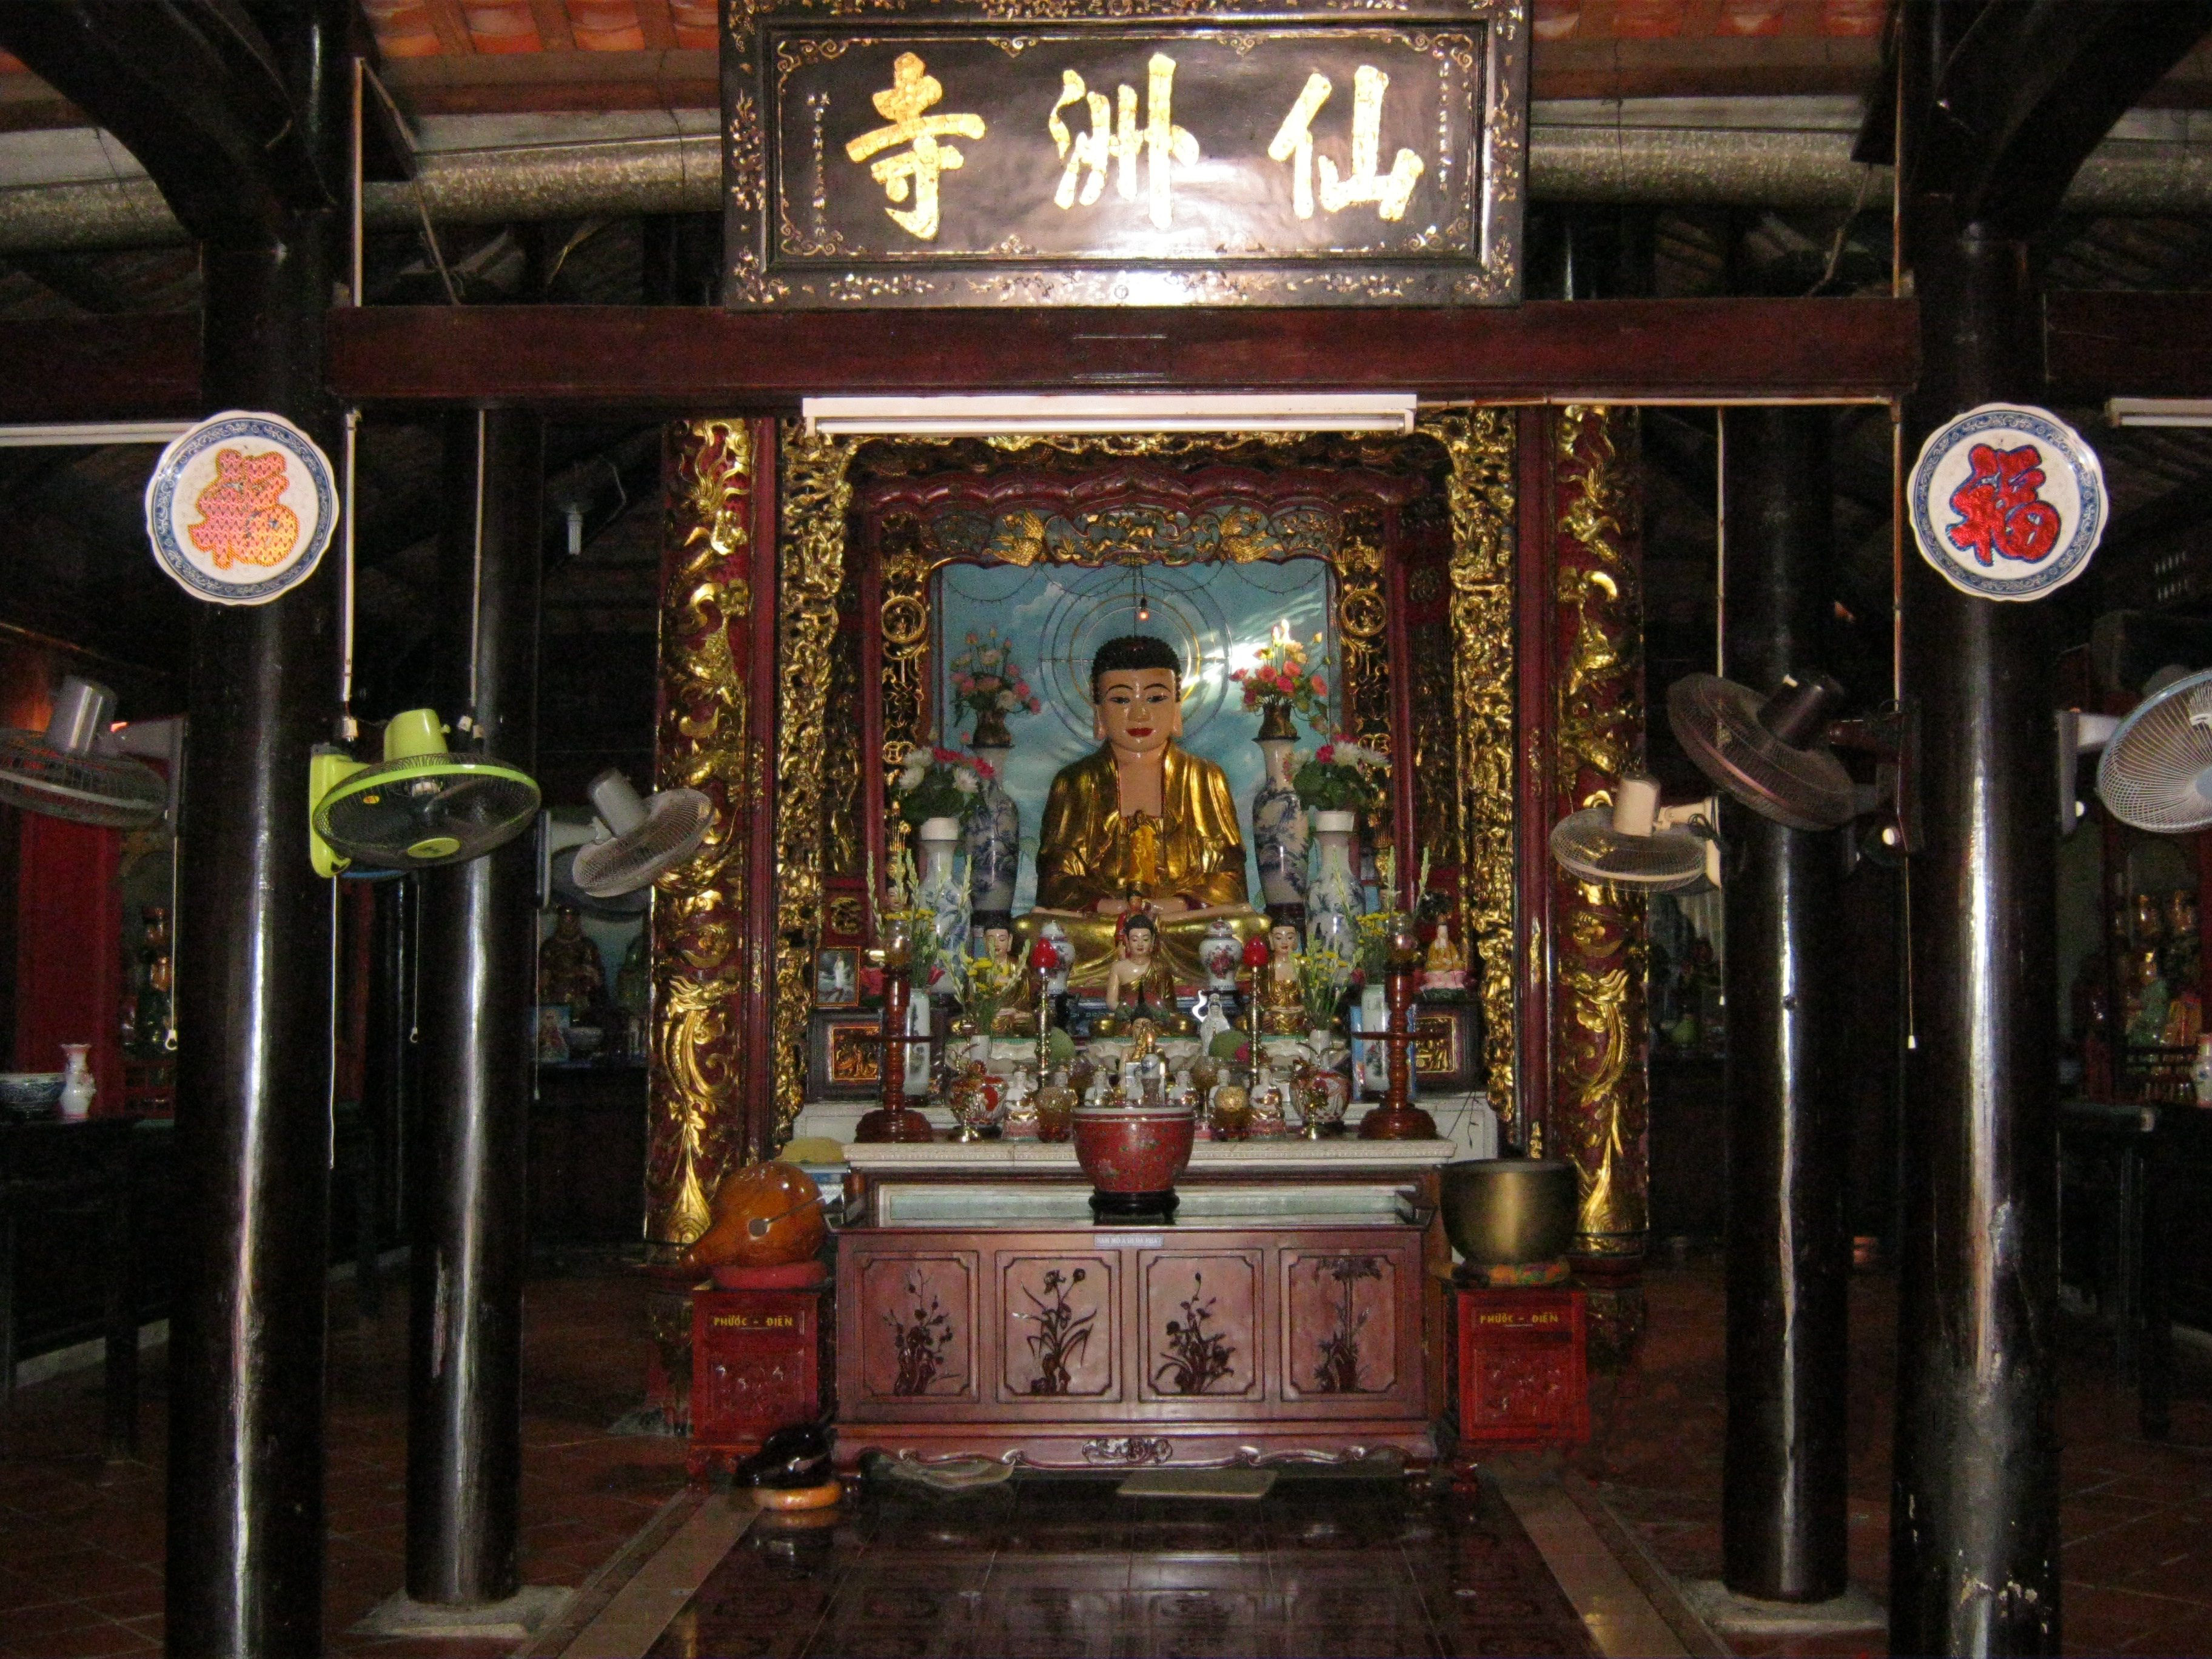
user: text: Tượng Phật chính ở trung tâm có màu gì?
assistant: text: Màu vàng

user: text: Có bao nhiêu chiếc quạt treo tường có thể nhìn thấy rõ trong hình?
assistant: text: Bốn

user: text: Tên của ngôi chùa được viết trên tấm biển phía trên tượng Phật là gì?
assistant: text: Tên ngôi chùa được viết bằng chữ Hán trên tấm biển là "寺洲仙", phiên âm Hán-Việt là Tự Châu Tiên (hay còn gọi là chùa Tiên Châu).

user: text: Chữ Hán màu đỏ trên chiếc đĩa trang trí bên phải tượng trưng cho ý nghĩa gì trong văn hóa Á Đông?
assistant: text: Chữ Hán màu đỏ trên chiếc đĩa trang trí là chữ "福" (Phúc), tượng trưng cho phước lành, hạnh phúc hoặc may mắn trong văn hóa Á Đông. Đây là một biểu tượng phổ biến tại các địa điểm tâm linh như chùa Tiên Châu.